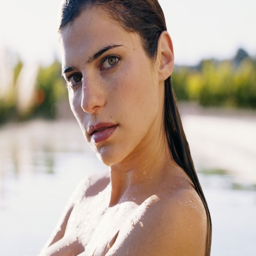
the girl came out of the water , wet hair